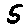
Label: 5